Papa Ibra Tall

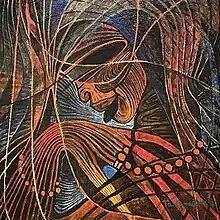
"Vin Noir" (1964)

Papa Ibra Tall returned to Senegal from France in 1960, founding the École Nationale des Beaux Arts in Dakar with Iba Ndiaye and Pierre Lods. He was instrumental in the École de Dakar art movement, which started at the same time. He headed the Section de Recherches en Arts Plastiques Nègres at the École Nationale des Beaux Arts in Dakar. In his instruction, he sought to encourage the development of an "identifiable" Pan-African idiom, and preferred not to provide formal instruction for fear it would block what he believed to be the natural artistic creativity of African artists.